Hans Söllner

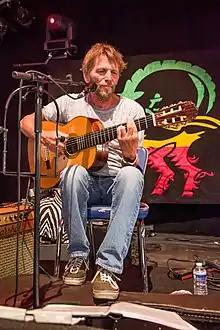
Söllner at the Zelt-Musik-Festival 2018 in Freiburg

Hans Söllner (born 24 December 1955 as Johann Michael Söllner) is a German singer-songwriter. Throughout German-speaking countries, especially in Bavaria and Austria, he is famous for his biting songs and strong political messages in Bavarian-German, publicly criticizing the politicians, government and political systems in general, which sum up to EUR 300'000 on fines. He preaches pacifism and vegetarianism, his lyrics are like stories, as they mainly deal with being in conflict with the law and everyday life problems. Söllner is Rastafari.